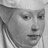
Emotion: neutral